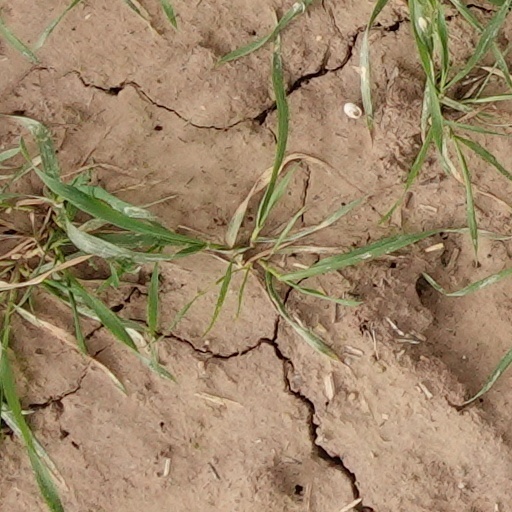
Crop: wheat